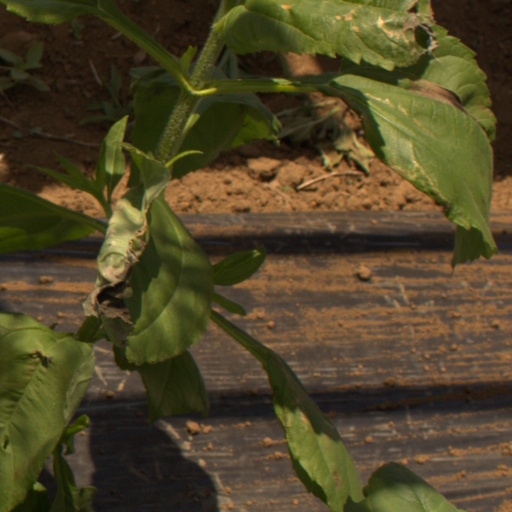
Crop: Jerusalem artichoke